Arnéguy

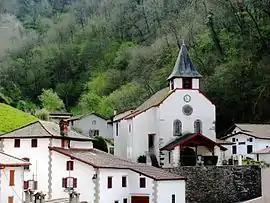
The village and church of Arnéguy

Arnéguy is a commune in the Pyrénées-Atlantiques department in southwestern France. The village is an important stopping point on the road between Saint-Jean-Pied-de-Port and Pamplona, Spain, as it lies on the border of France and Spain. It is located in the former province of Lower Navarre. Because of its proximity to Saint-Jean-Pied-de-Port, Arnéguy is a popular tourist destination for those travelling across the Pyrenees, although its economy remains mostly agricultural.